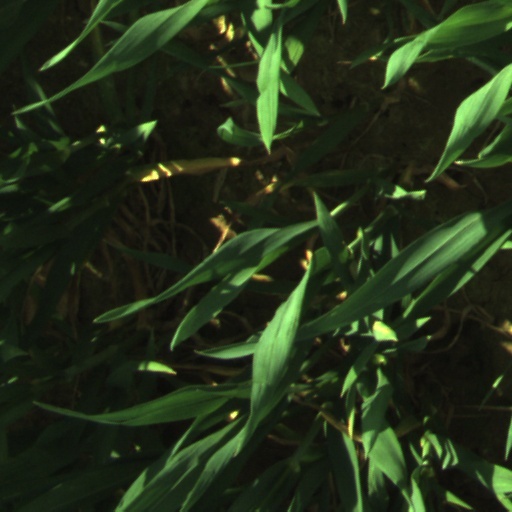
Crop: wheat